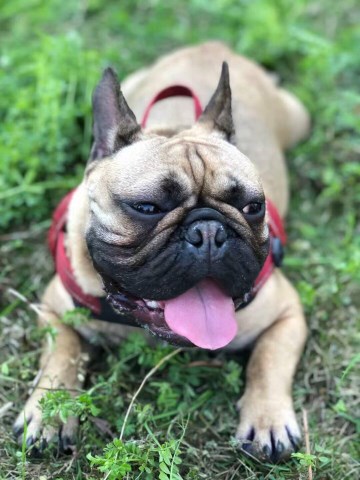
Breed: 1121-n000002-French_bulldog